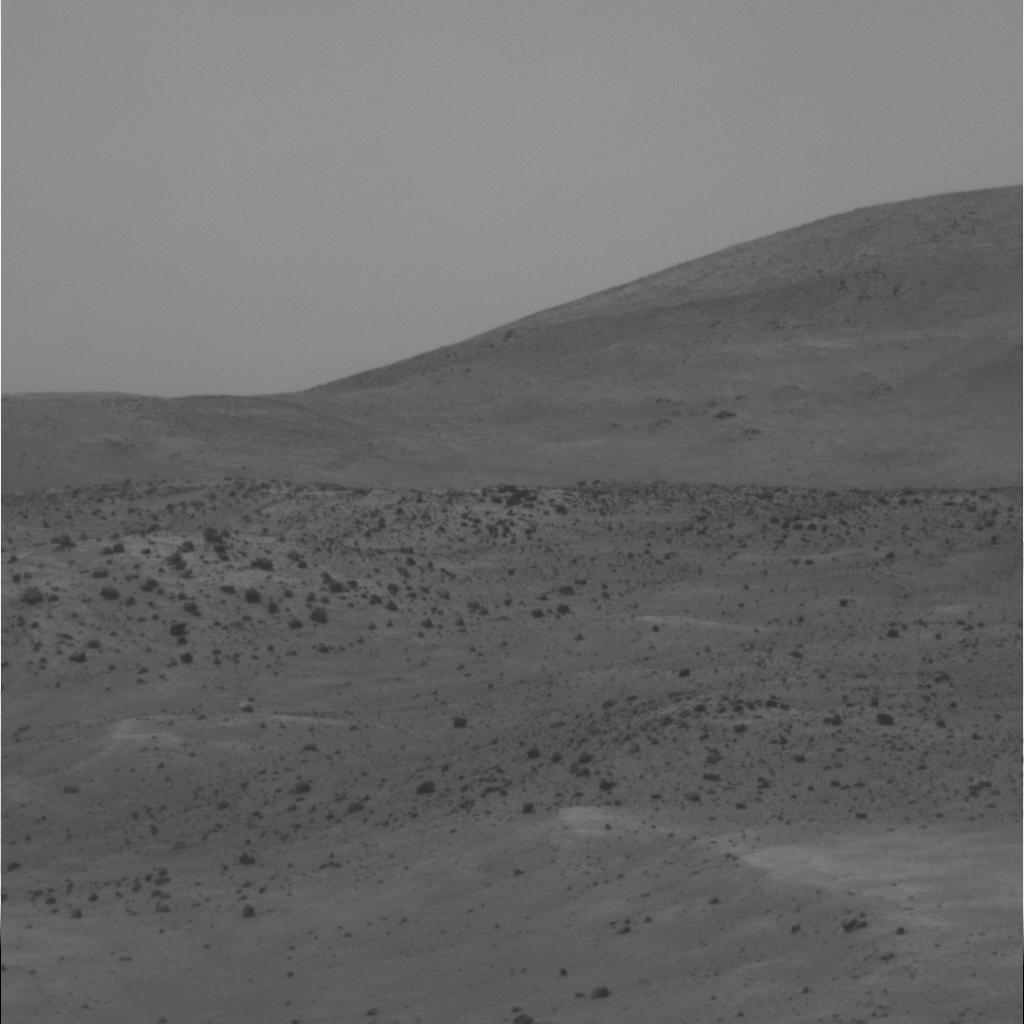
Surface features visible: Float Rocks, Dunes/Ripples, Soil, Distant Vista, Sky